Emergency vehicle lighting

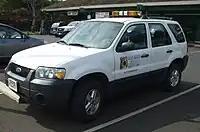
Private security car with amber/yellow lightbar on top

Blue flashing lights must only be lit at the scene of an emergency, or when the driver considers it desirable to indicate that the journey being undertaken is urgent, and (in terms of the law) convey to other drivers that they should take special care.